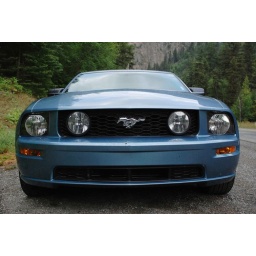
The car in which we had the road trip